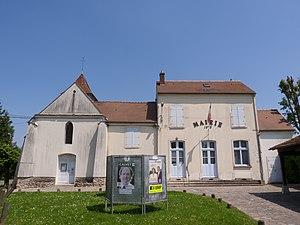
Mairie et église de Conches-sur-Gondoire.
Conches-sur-Gondoire est une commune française située dans le département de Seine-et-Marne en région Île-de-France.